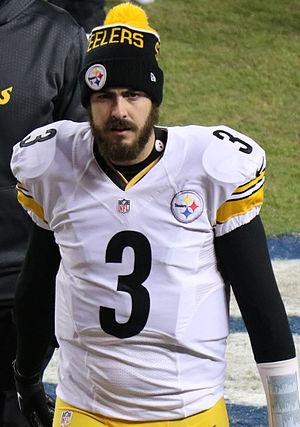
Landry Jones, né le 4 avril 1989 àArtesia, Nouveau-Mexique est un joueur de football américain évoluant au poste de Quarterback.